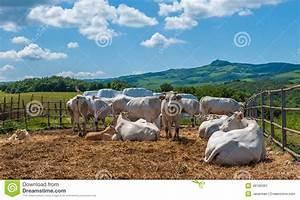
cow